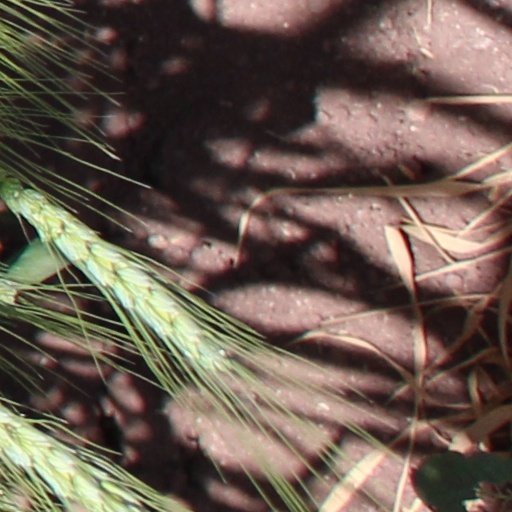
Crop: wheat